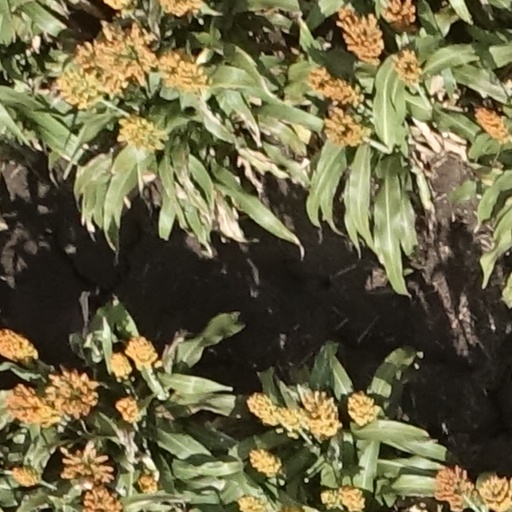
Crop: sorghum